List of solar eclipses in the 21st century

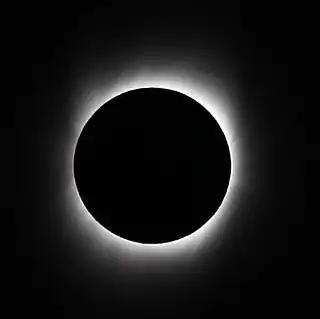
Total solar eclipse of July 22, 2009, from Bangladesh.

During the 21st century, there will be 224 solar eclipses of which 77 will be partial, 72 will be annular, 68 will be total and 7 will be hybrids between total and annular eclipses. Of these, two annular and one total eclipse will be non-central, in the sense that the very center (axis) of the Moon's shadow will miss the Earth (for more information see gamma). In the 21st century, the greatest number of eclipses in one year is four, in 2011, 2029, 2047, 2065, 2076, and 2094. The predictions given here are by Fred Espenak of NASA's Goddard Space Flight Center.